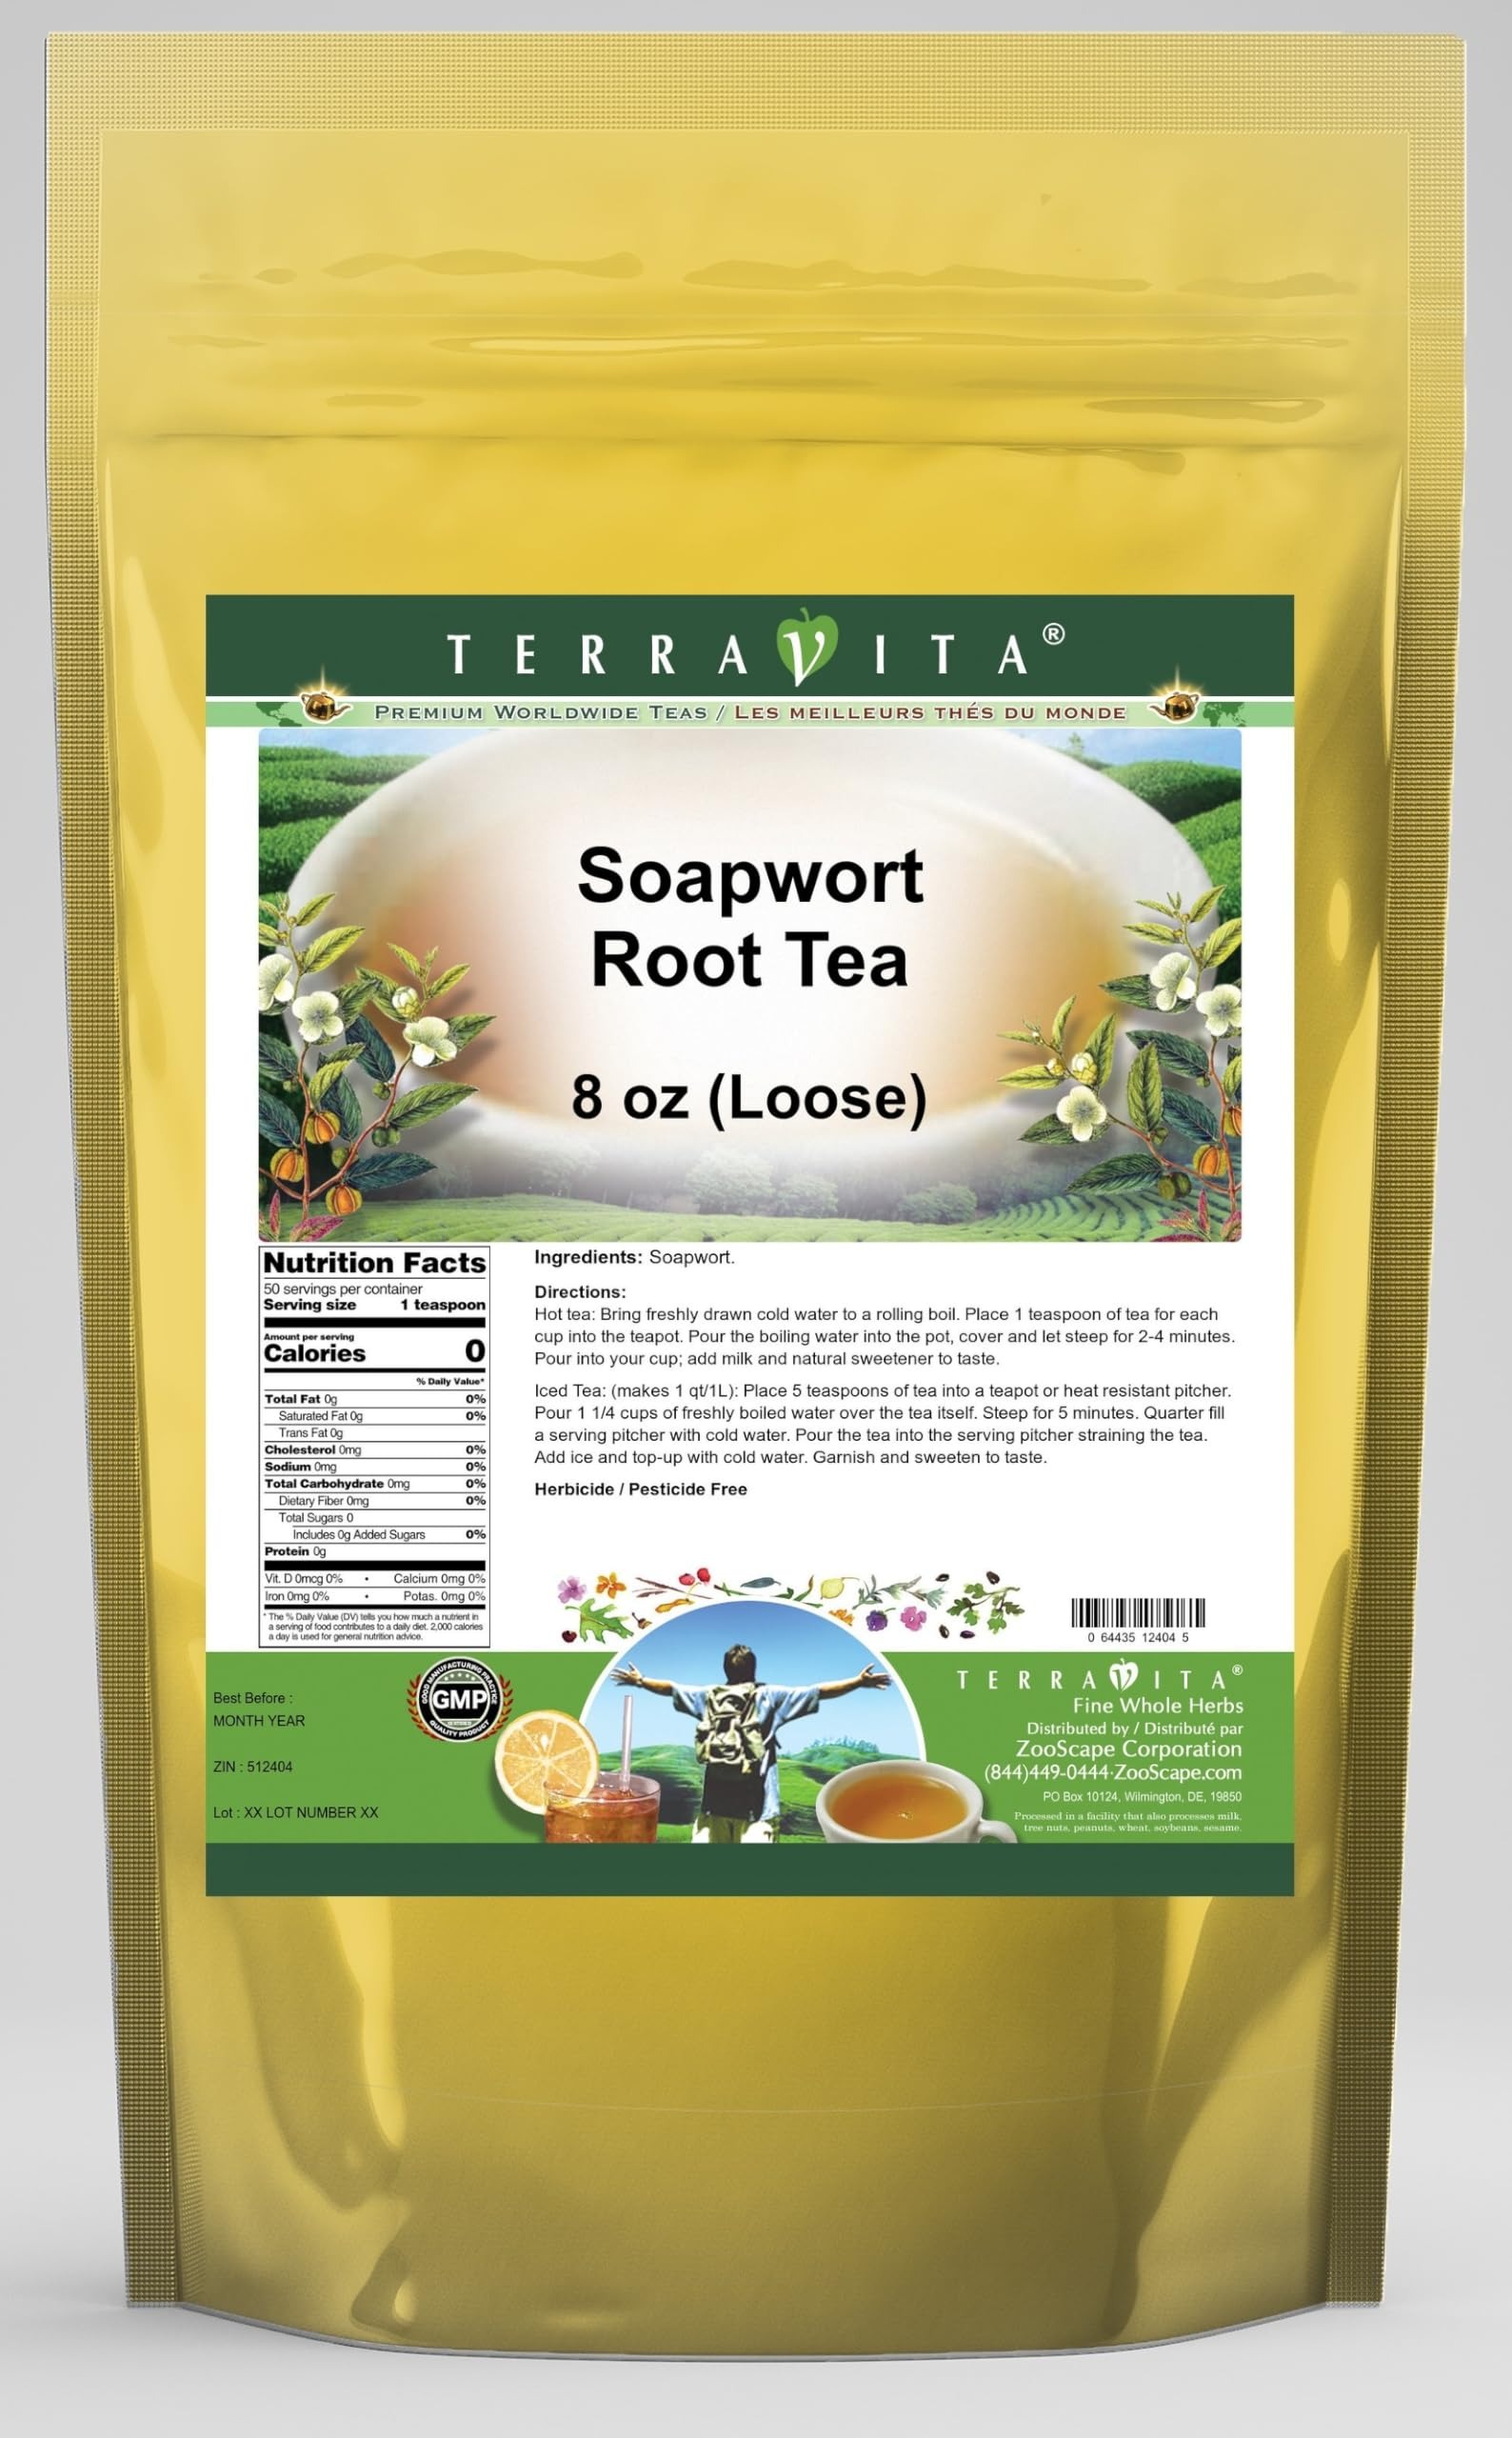
Item Name: Soapwort Root Tea (Loose) (8 oz, ZIN: 512404) - 2 Pack
Bullet Point 1: Soapwort Root Tea (Loose) (8 oz, ZIN: 512404)
Bullet Point 2: No fillers.
Bullet Point 3: Manufacturer: TerraVita
Bullet Point 4: Size: 8 oz
Bullet Point 5: Loose Leaf Herbal Tea - Packed in a convenient upright pouch!
Product Description: Soapwort Root Tea (Loose) (8 oz, ZIN: 512404)<BR><BR>Packaged in the United States in a GMP certified facility (Good Manufacturing Practice).<BR><BR>No fillers.<BR><BR>Manufacturer: TerraVita<BR><BR>Size: 8 oz<BR><BR>Loose Leaf Herbal Tea - Packed in a convenient upright pouch!<BR><BR>Ingredients: Soapwort
Value: 16.0
Unit: Ounce

Price: 64.35